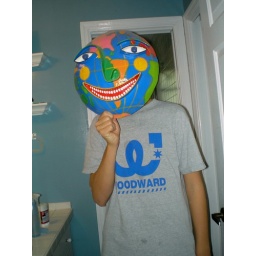
my brother had this weird world thing that hung on his wall in our old house